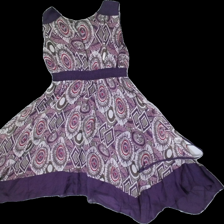
View: back
Type: Dress
Category: Ladies
Brand: Stockhlm
Colors: Pink, Black
Material: 100% Wool
Pattern: Other
Cut: Regular
Size: 36
Season: All
Price range: 50-100
Recommended usage: Reuse
Description: Purple dress